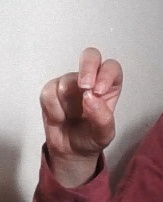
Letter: gaaf